Monk Dawson

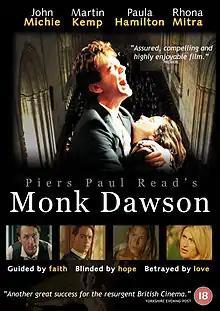

Monk Dawson is a 1998 British film directed and produced by Tom Waller and starring John Michie, Benedict Taylor, Martin Kemp, Rhona Mitra, and Paula Hamilton. It was based on the 1969 novel of the same name by Piers Paul Read. In Canada and the United States the film was re-released in 2004 as "Passion of the Priest".